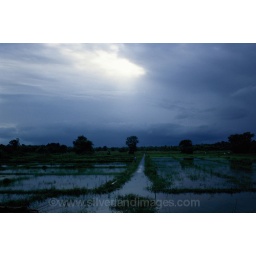
Storm clouds brewing over a field in northern Cambodia during the monsoon season.